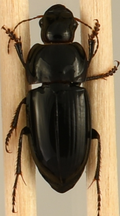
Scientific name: Anisodactylus ovularis
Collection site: Blandy Experimental Farm Site (BLAN), plot BLAN_003